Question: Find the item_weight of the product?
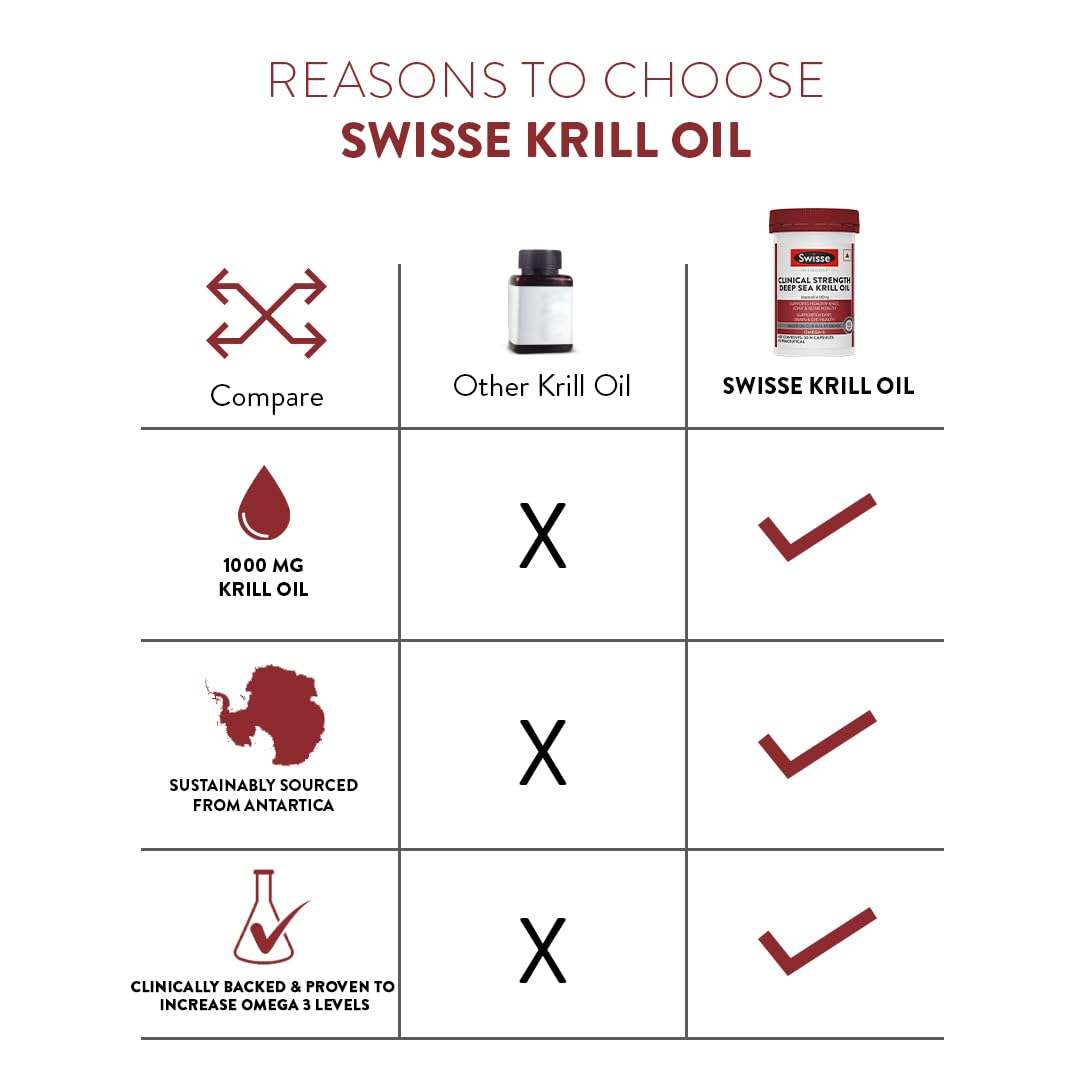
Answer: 1000.0 milligram